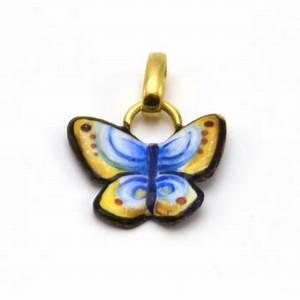
butterfly